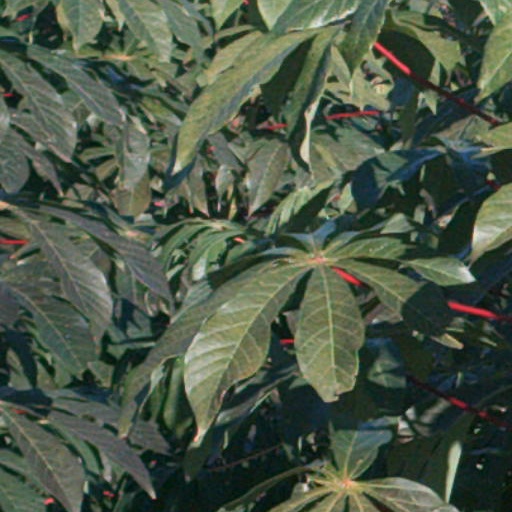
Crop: cassava